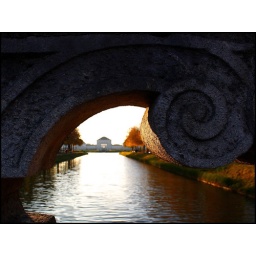
This one was taken on the bridge over the Nymphenburg castle canal (Munich). You can see Nymphenburg castle in the background.